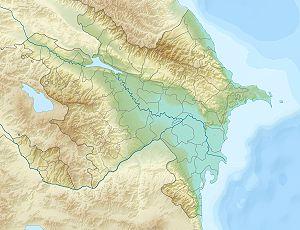
Le palais des khans de Chaki, en Azerbaïdjan était la résidence estivale des khans de Chaki. Il a été construit en 1797 par Muhammad Hasan Khan.
Cette liste commentée recense la mammalofaune en Azerbaïdjan. Elle répertorie les espèces de mammifères azerbaïdjanais actuels et celles qui ont été récemment classifiées comme éteintes. Cette liste comporte 127 espèces réparties en neuf ordres et 28 familles, dont quatre sont « en danger », huit sont « vulnérables », douze sont « quasi menacées » et quatre ont des « données insuffisantes » pour être classées.
Le mont Chahdagh est un sommet de la chaîne du Grand Caucase culminant à 4 243 mètres d'altitude dans le raïon de Qusar en Azerbaïdjan, près de la frontière avec la Russie. Des habitations troglodytiques préhistoriques ont été découvertes à la base de la montagne, indiquant une habitation de plus de 9 000 ans.
Le Porak, aussi appelé Bamni, Mont Bamni ou encore Mont Bam en arménien et Axarbaxar en azéri, est un volcan situé sur le haut-plateau arménien, à cheval entre l'Arménie et l'Azerbaïdjan. Sa dernière éruption aurait facilité la prise d'une ville assiégée par un roi urartéen entre 782 et 773 av. J.-C.
Le mont Bazardüzü est une montagne du Grand Caucase située sur la frontière entre la Russie et l'Azerbaïdjan. Il culmine à 4 466 mètres d'altitude et constitue le plus haut sommet d'Azerbaïdjan. Le point le plus méridional de la Russie est également situé à proximité.